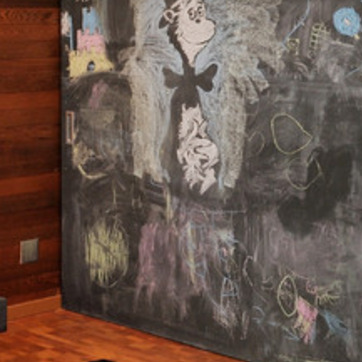
Material: other